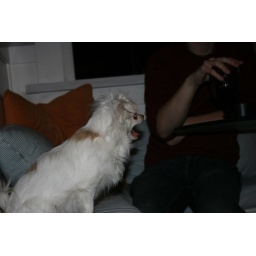
Very helpful brothers and super cute puppy dogs help get the house ready for sale in Seattle